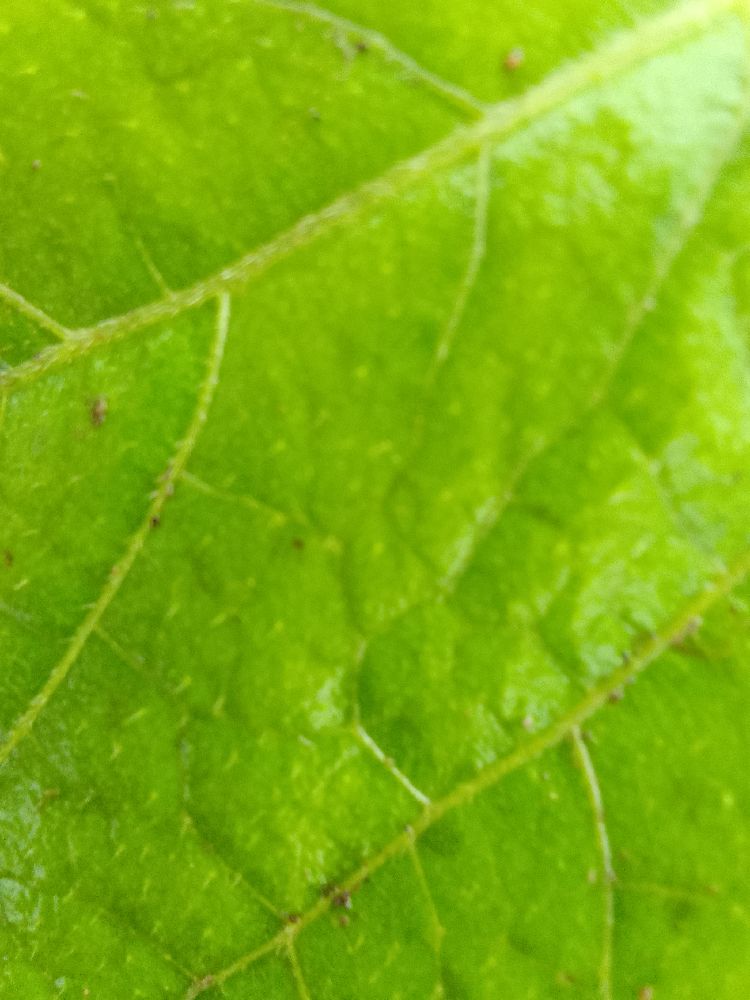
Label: healthy